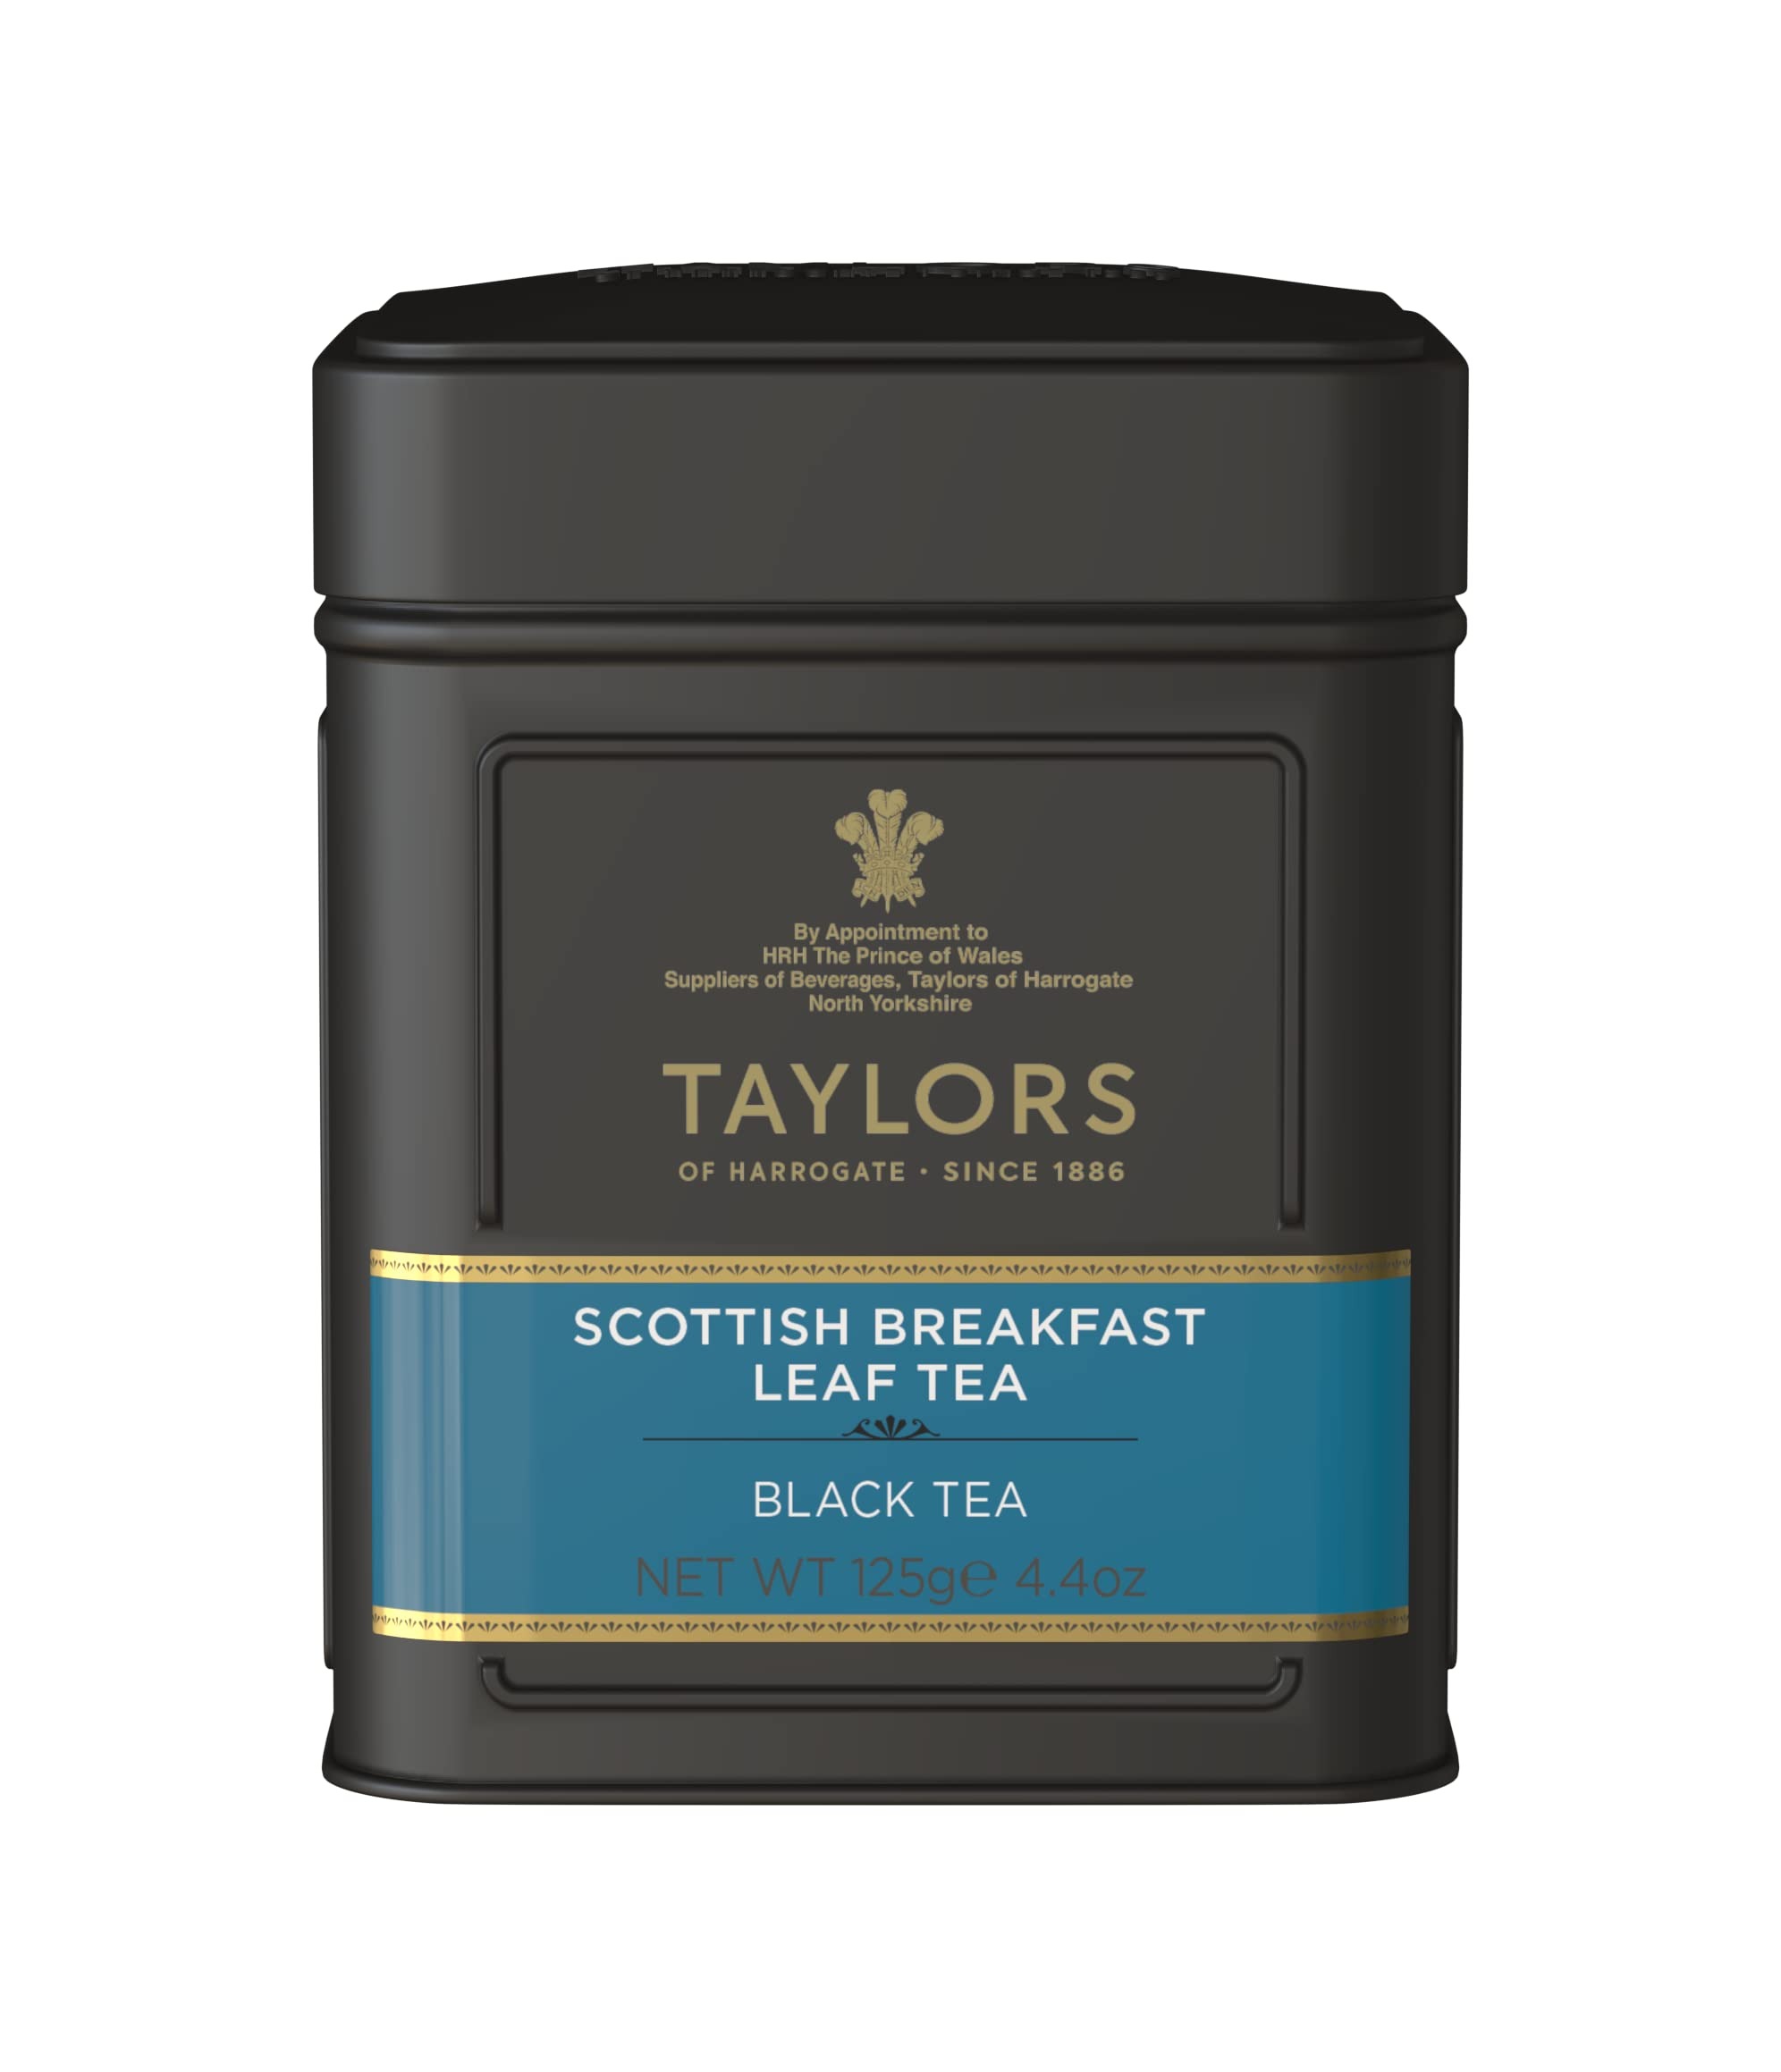
Item Name: Taylors of Harrogate Scottish Breakfast Loose Leaf, 4.41 Ounce Tin
Bullet Point 1: Our traditional Scottish blend has a bright liquor in the cup and a full rich flavour which makes it the perfect breakfast tea.
Bullet Point 2: Ingredients: Black tea.
Bullet Point 3: For the perfect cup measure 1 tsp of loose leaf tea. Pour 6-8 oz of freshly boiled water over the tea leaves and infuse for 4-5 minutes. Serve pure or with milk.
Bullet Point 4: Packaged in an elegant and reusable 4.41 ounce tin.
Bullet Point 5: Taylors of Harrogate is Carbon Neutral Certified, a member of the Ethical Tea Partnership, and Rainforest Alliance Certified.
Value: 4.4
Unit: Ounce

Price: 10.99